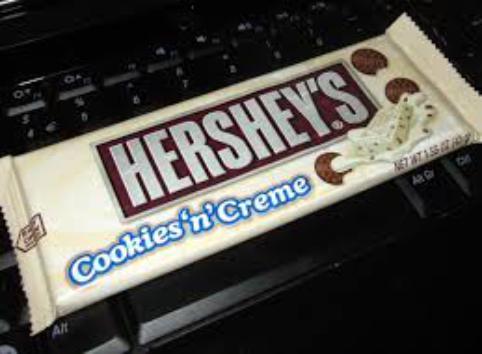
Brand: Hershey's Cookies 'n' Creme
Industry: Food